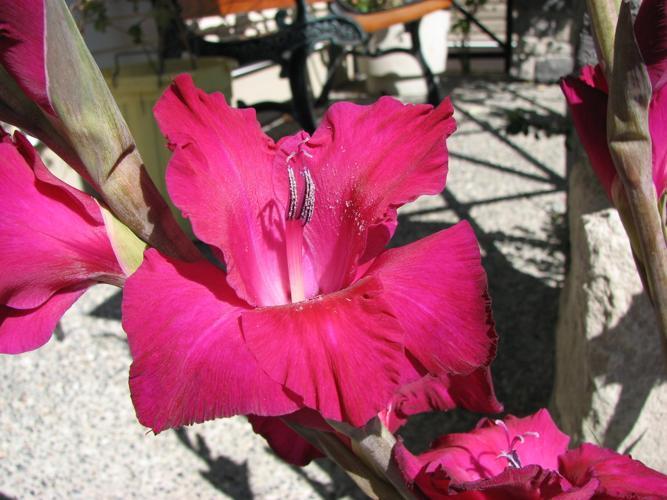
Label: sword lily